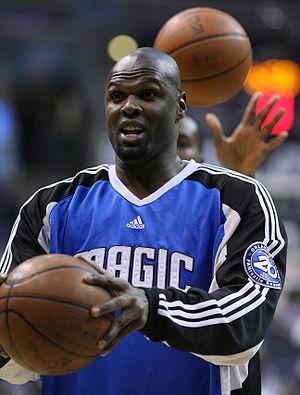
Adonal Foyle, né le 9 mars 1975 à Canouan, à Saint-Vincent-et-les-Grenadines, est un ancien joueur de Saint-Vincent-et-les-Grenadines de basket-ball, évoluant au poste de pivot.